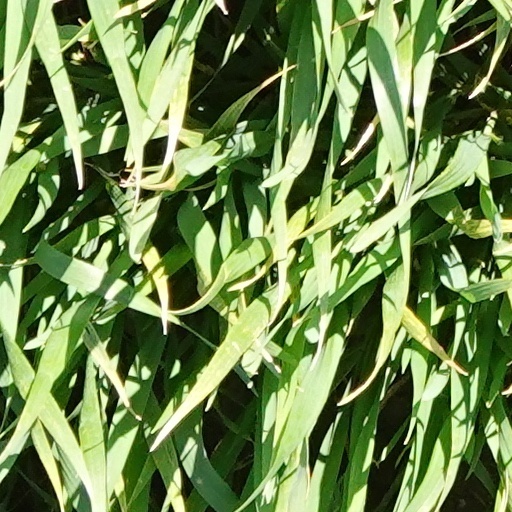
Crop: wheat